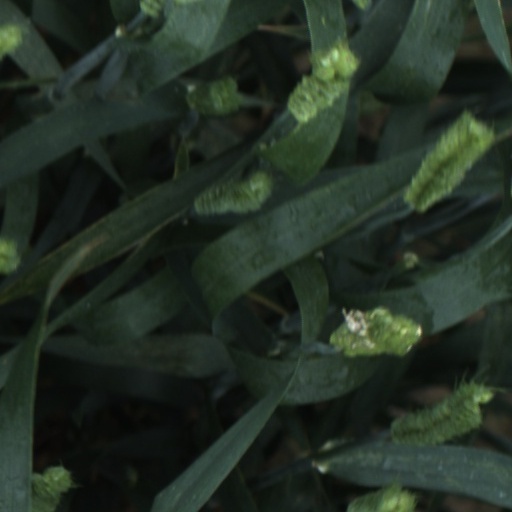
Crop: wheat